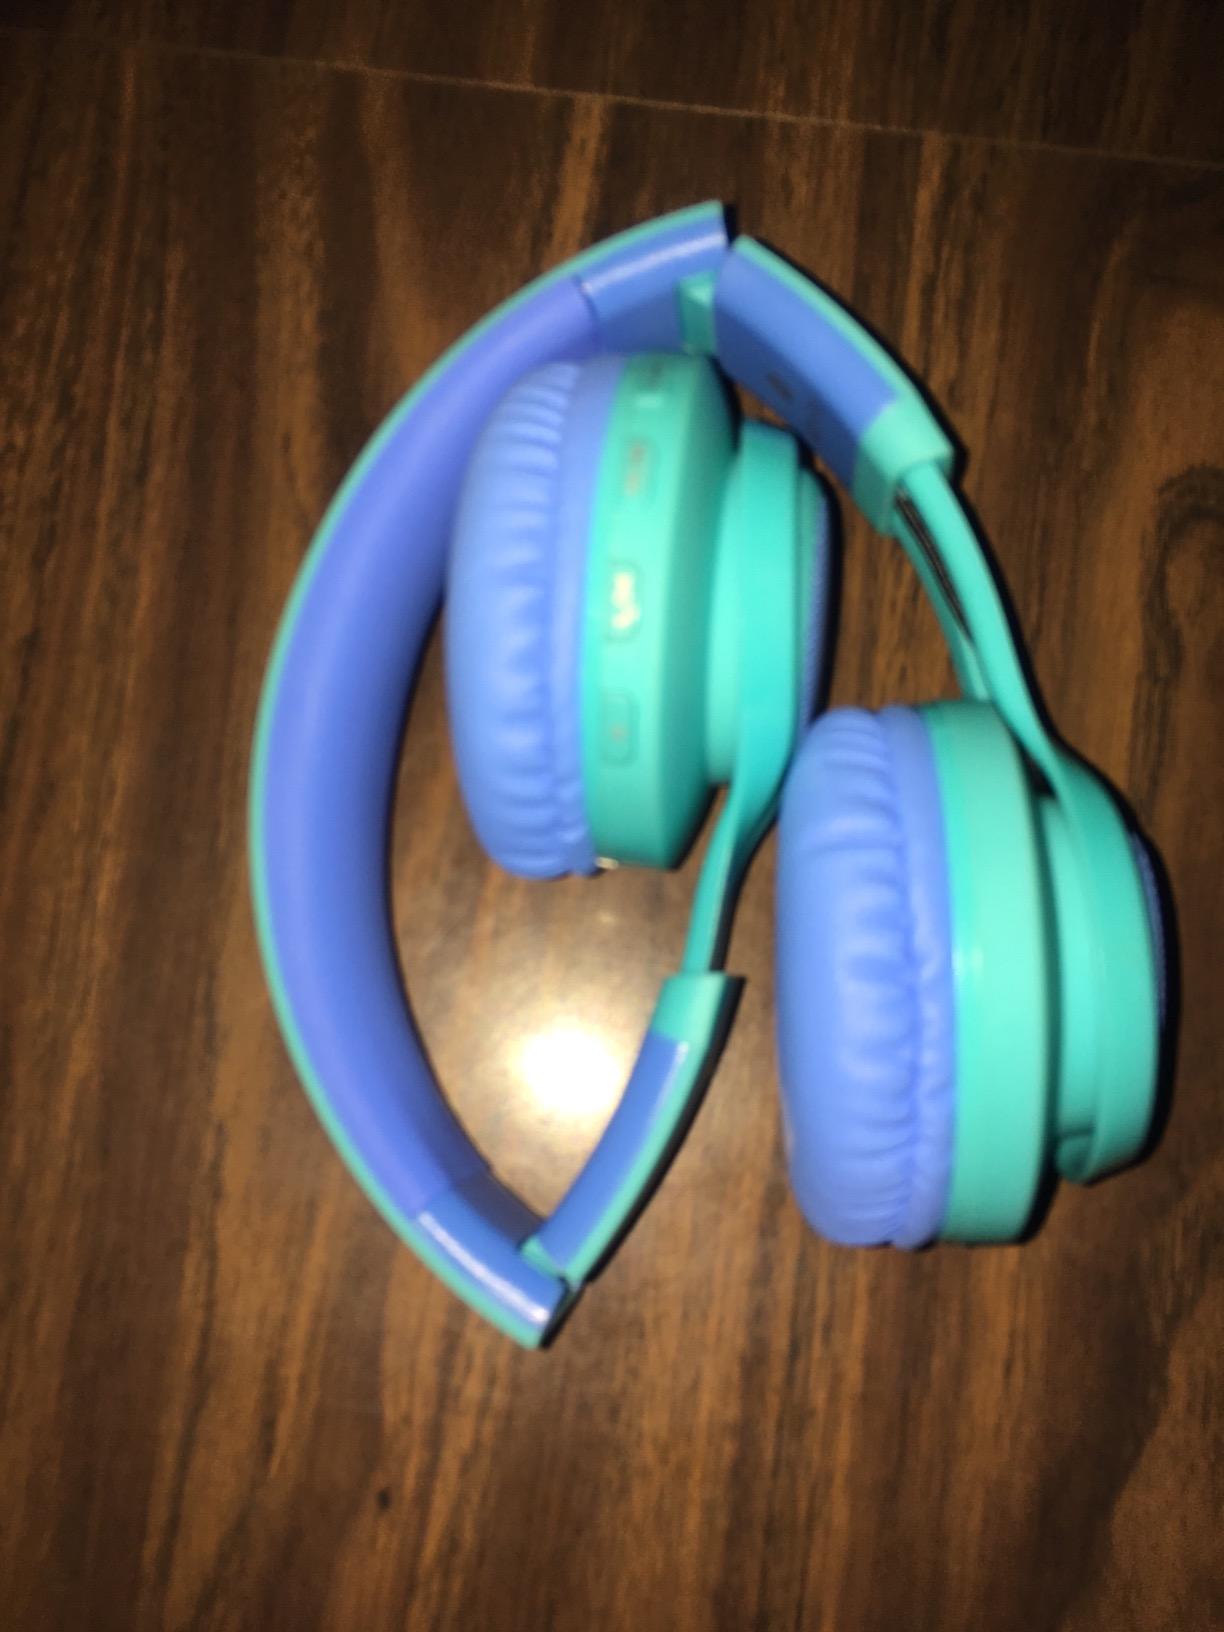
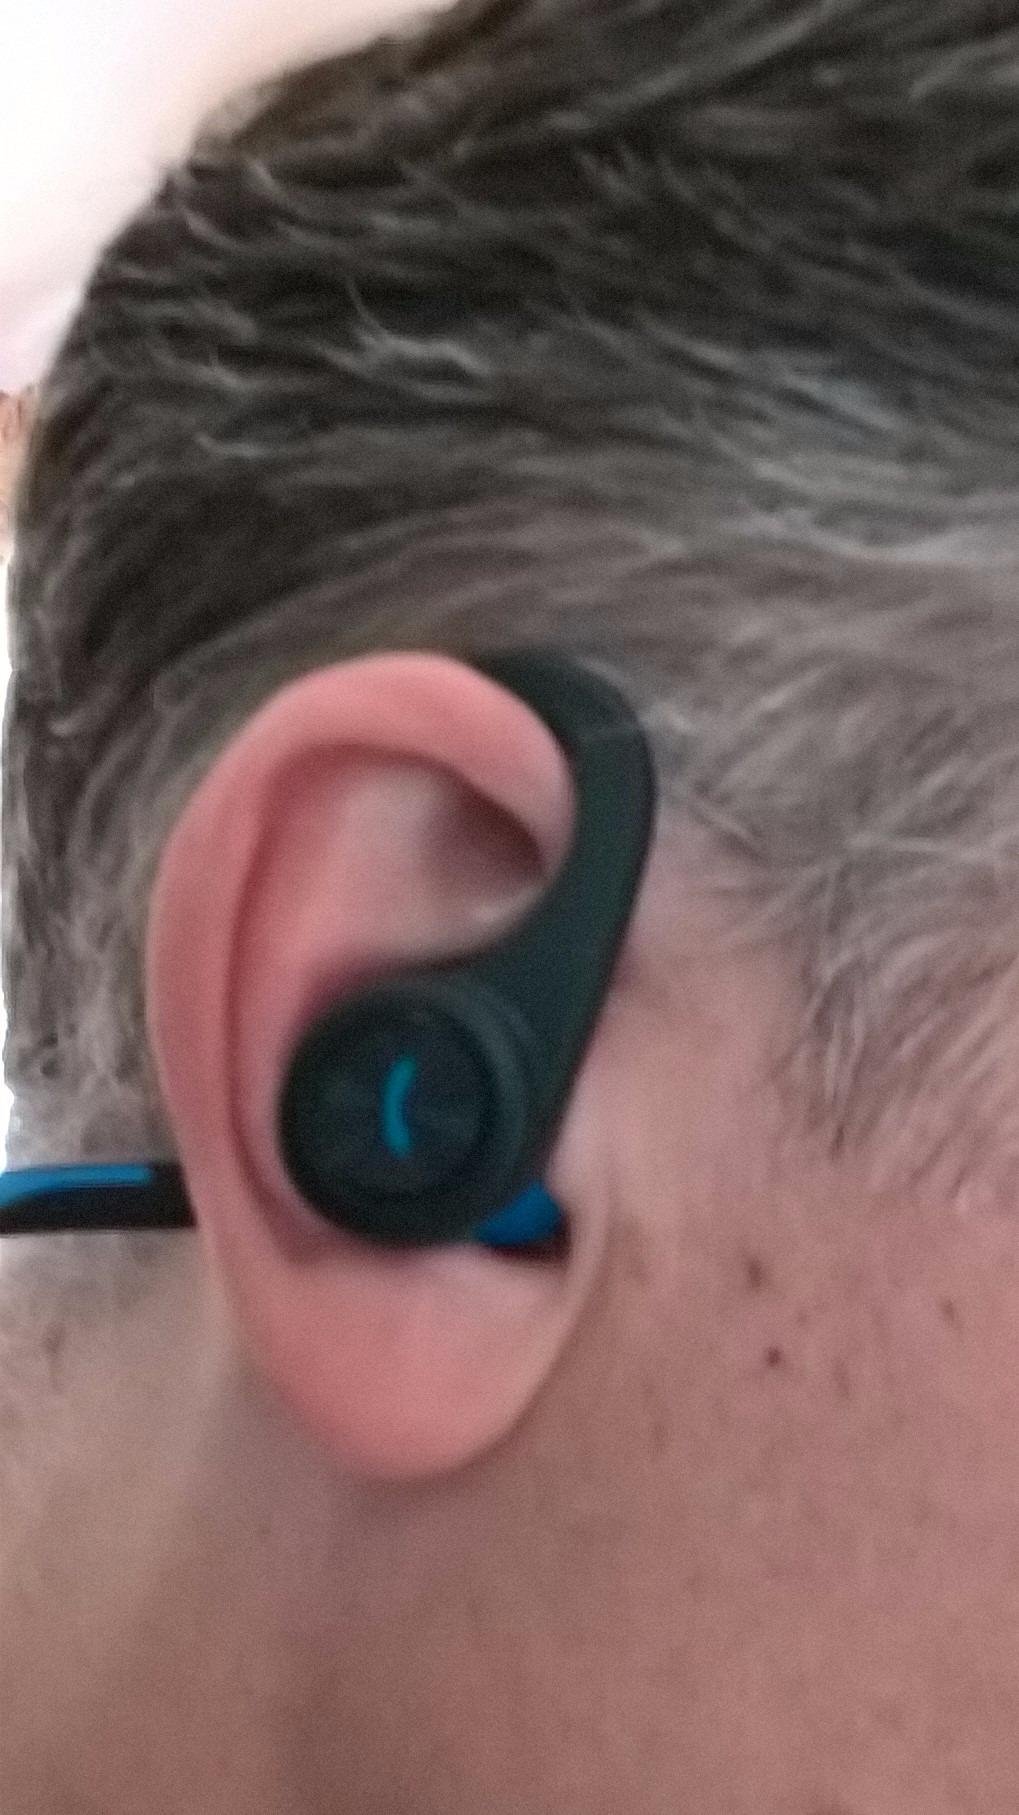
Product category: headphones
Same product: no